Call of Juarez: Gunslinger

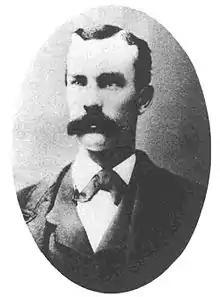
Johnny Ringo; one of the men Silas is hunting.

He begins in New Mexico Territory in December 1880. In the midst of the Lincoln County War, Silas is with the Regulators, an outfit led by Billy the Kid. He is hunting a man named Roscoe "Bob" Bryant who is riding with the John Kinney Gang, sworn enemies of the Regulators. After their hideout is attacked by a posse led by Pat Garrett, Billy and Silas are arrested, placed in a Lincoln jail, and sentenced to hang. However, four months later, Billy engineers a jailbreak and both he and Silas escape. Heading to Mexico, Silas is hired by the Rurales to track down the Cochise County Cowboys. Silas is especially keen to get his hands on cowboy Johnny Ringo, a past acquaintance of Bob's. He tracks the gang to Guadalupe Canyon, killing many of them, including their leader, Newman Haynes Clanton. Shortly thereafter, he tracks the remaining Cowboys, now led by Curly Bill Brocius, to Iron Springs, Arizona. Silas kills Bill, and several months later, he tracks down Ringo, also killing him.